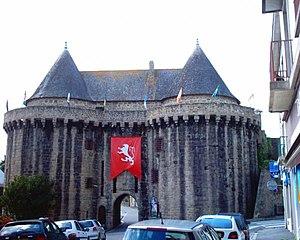
Porte Broërec, appelée aussi Porte Prison This building is classé au titre des Monuments Historiques. It is indexed in the Base Mérimée, a database of architectural heritage maintained by the French Ministry of Culture,
Cet article recense les monuments historiques de l'arrondissement de Lorient, dans le département du Morbihan, en France.
Cet article recense les monuments historiques français classés en 1916.